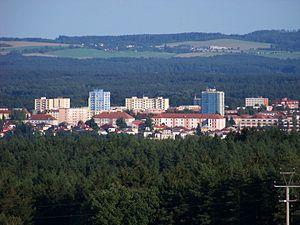
Sezimovo Ústí est une ville du district de Tábor, dans la région de Bohême-du-Sud, en Tchéquie. Sa population s'élevait à 7 251 habitants en 2017.